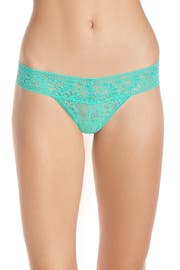
fabulously soft and stretchy lace feel great on and doesn t show through your clothes